Evoor Major Sri Krishnaswamy Temple

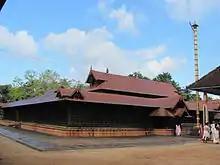

Evoor Major Srikrishnaswamy temple is a Krishna temple in Evoor near Kayamkulam and Haripad, in Alappuzha, Kerala. It is said to have originated five millennium ago following Khandava Dahanam. Temple in its current form is built by Moolam Thirunal.